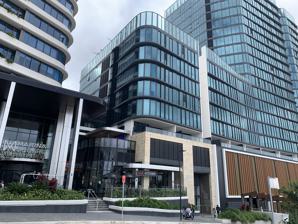
Building: Marina Square, Wentworth Point
Country: Australia
Year built: 2018
Shopping mall in New South Wales, Australia Marina Square Exterior of Marina Square in October 2020 Location Wentworth Point , New South Wales , Australia Coordinates 33°49′29″S 151°04′44″E / 33.82468135°S 151.07880550178425°E / -33.82468135; 151.07880550178425 Address 5 Footbridge Boulevard Opening date 21 November 2018 ; 6 years ago ( 21 November 2018 ) Management Billbergia Owner Billbergia No. of stores and services 45 No. of anchor tenants 1 Total retail floor area 12,000 m 2 (129,167 sq ft) No. of floors 2 Parking 578 spaces Public transit access Sydney Olympic Park ferry wharf Website marinasquare .com .au Marina Square is a shopping centre in the suburb of Wentworth Point , in Sydney , Australia. Transport The Parramatta River ferry services also known as the F3 service offer frequent services to Sydney Olympic Park ferry wharf which is a short walk from the centre. Marina Square has Busways bus connections to the Sydney Olympic Park and the Inner West , as well as local surrounding suburbs. The majority of the bus service are located on Footbridge Boulevard opposite the centre. There is no railway station at Wentworth Point; the nearest station is located at Rhodes or Sydney Olympic Park . Marina Square also has multi level car park with 578 spaces. History Marina Square opened on 21 November 2018 on a former warehouse site as part of a mixed-use development of Wentworth Point . The centre features Coles and 45 stores including 15 restaurants. Marina Square also features 765 apartments in seven buildings up to 25 storeys high. Marina Square won the prestigious Excellence in Construction award for Best residential & mixed-use development over $150 million at the annual 2019 NSW Master Builders award ceremony in Sydney. References